One Win

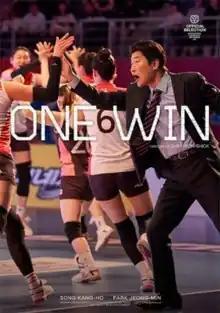
Theatrical release poster

One Win is a 2023 South Korean sports drama film written, directed and produced by Shin Yeon-shick, and starring Song Kang-ho, Park Jeong-min and Jang Yoon-ju. It depicts the story of a volleyball coach who has never tasted success in his life, meets a women's volleyball team that only needs one win and takes on a challenge.